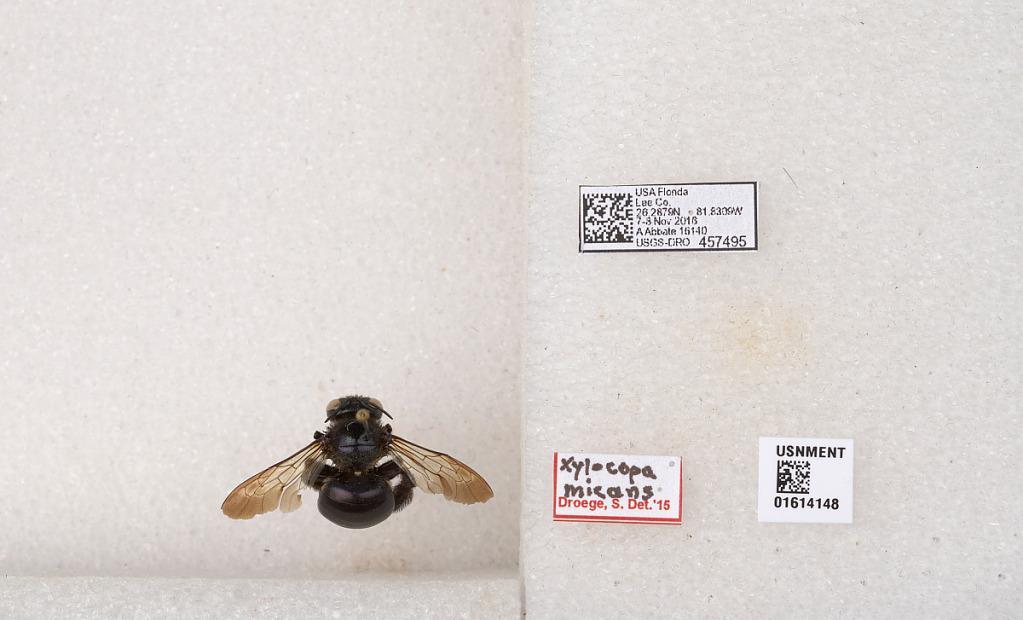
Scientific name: Xylocopa (Schonnherria) micans Lepeletier
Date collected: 2016-11-7
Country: United States
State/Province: Florida
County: Lee
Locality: Lee Co.
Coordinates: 26.2878, -81.8308
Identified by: Droege, S